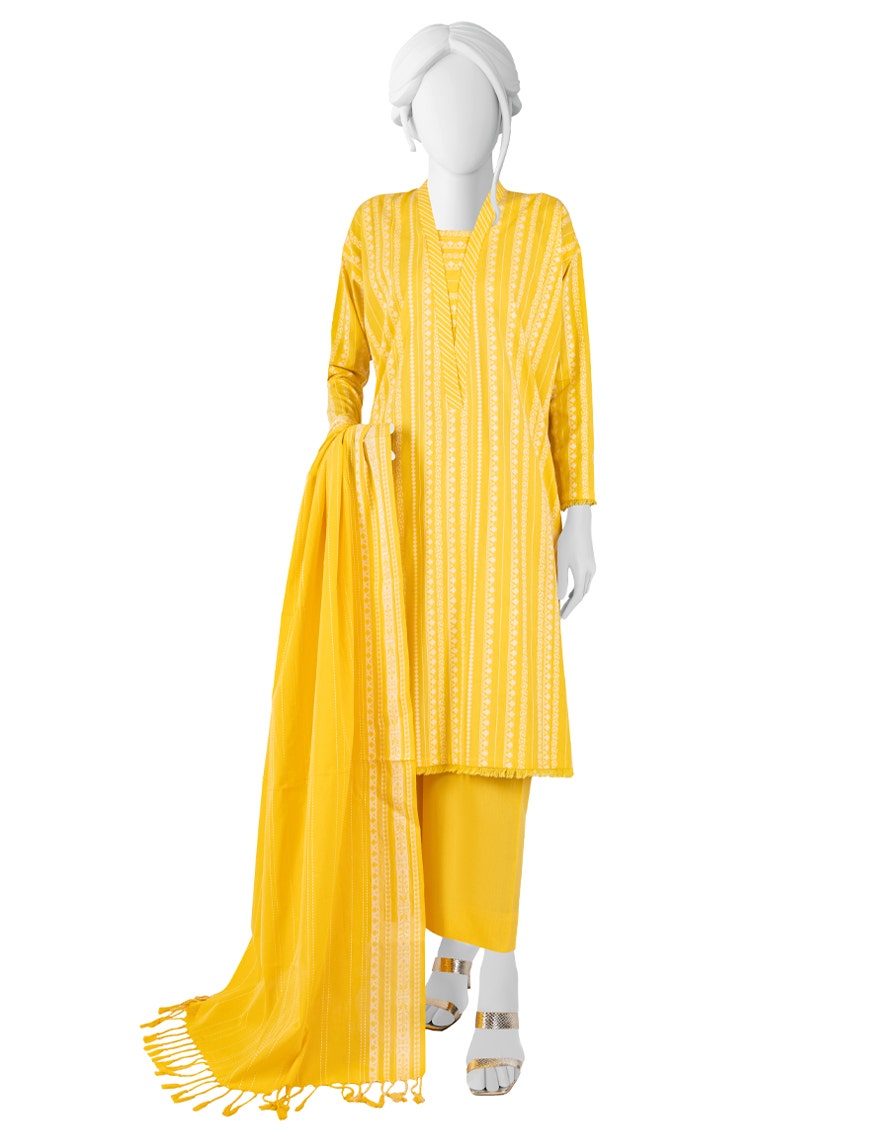
yellow multi stripe cotton suit